Cuestión moral: si el chocolate quebranta el ayuno eclesiástico

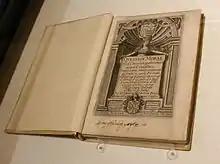
"Cuestión Moral. Si el chocolate quebranta el ayuno eclesiástico," in the Museo Soumaya's collection.

The book explores the temptations, fantasies and fears associated with the chocolate drink, a beverage that caused furor in Madrid at the beginning of the 17th century. The author explores different views on the same object of desire, chocolate, included the views of theologists and moralists who had never tasted the beverage. This collection of opinions, often opposite and thus controversial, give the book its value.